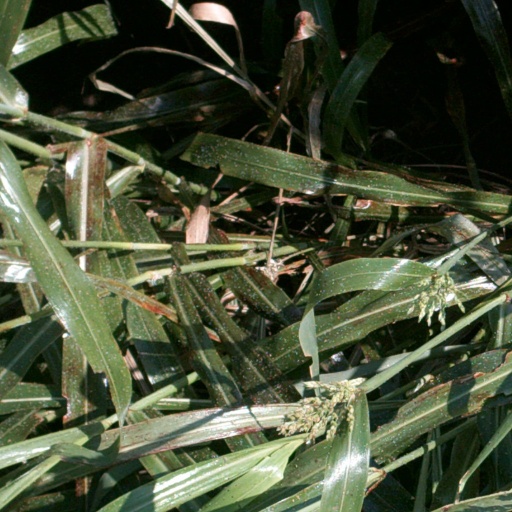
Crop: sorghum